Charles Ashmead Schaeffer

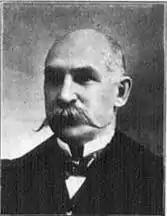

Charles Ashmead Schaeffer (August 14, 1843 – September 23, 1898) was a chemist who served as the seventh President of the University of Iowa, serving from 1887 to 1898.